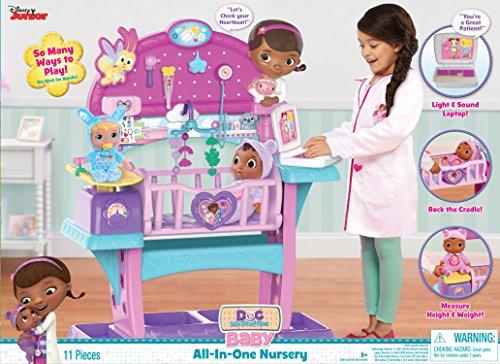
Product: Doc McStuffins Baby All in One Nursery Toy
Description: Doc McStuffins baby check up all in one nursery offers top notch care for your little one’ s baby dolls.
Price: $24.99
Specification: ProductDimensions:6.5x27.5x20inches|ItemWeight:6pounds|ShippingWeight:12.4pounds(Viewshippingratesandpolicies)|DomesticShipping:ItemcanbeshippedwithinU.S.|InternationalShipping:ThisitemcanbeshippedtoselectcountriesoutsideoftheU.S.LearnMore|ASIN:B072P18WS5|Itemmodelnumber:92246|Manufacturerrecommendedage:36months-6years|Batteries:3LR44batteriesrequired.